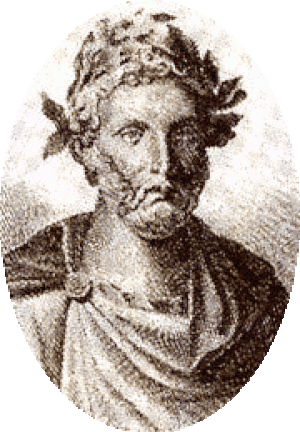
Mostellaria, ou le Revenant est une comédie écrite par Plaute. Le thème de cette comédie a été repris notamment par Regnard en 1700, dans sa pièce, Le Retour prévu.